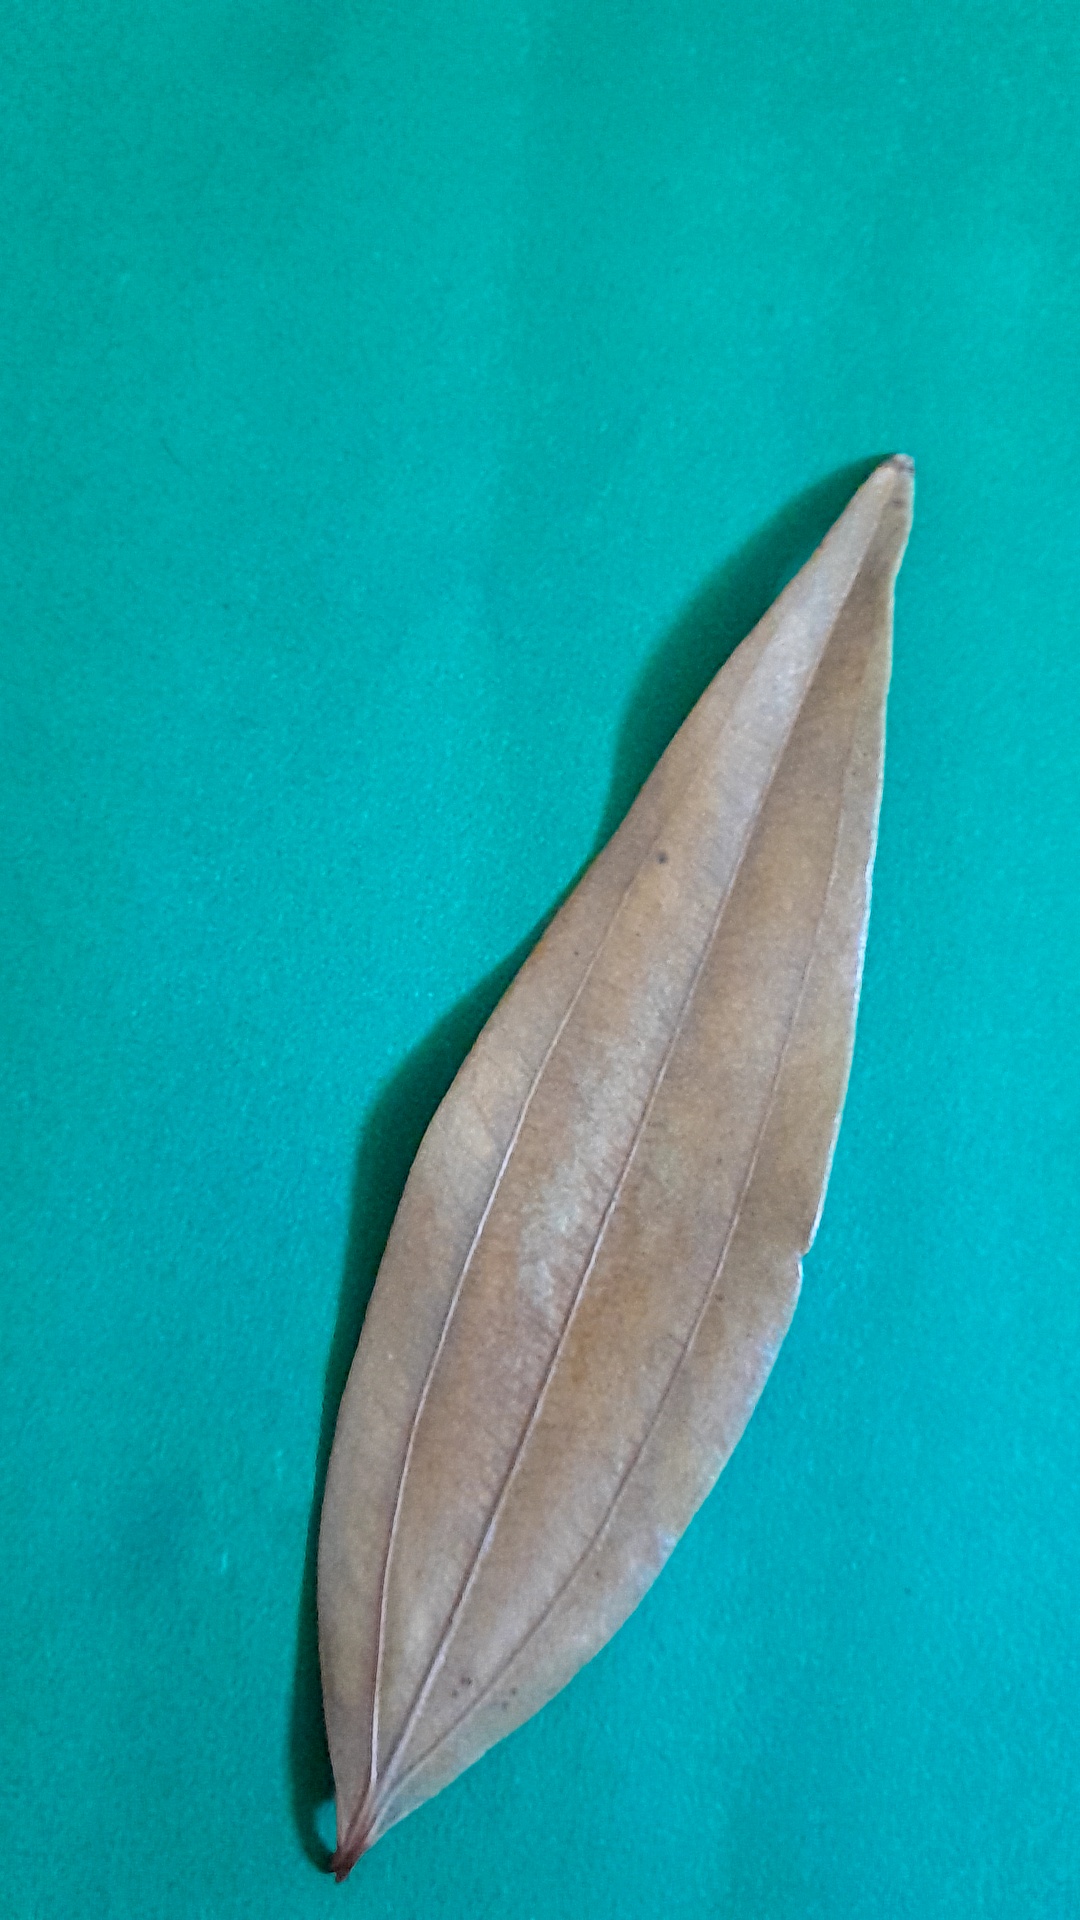
Label: Dry Leaf